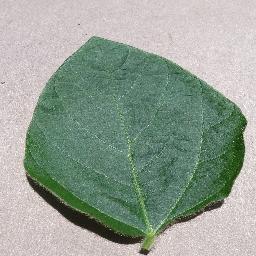
Label: Soybean___healthy